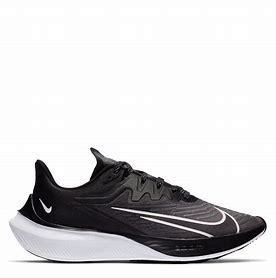
Brand: Nike
Model: Zoom Gravity